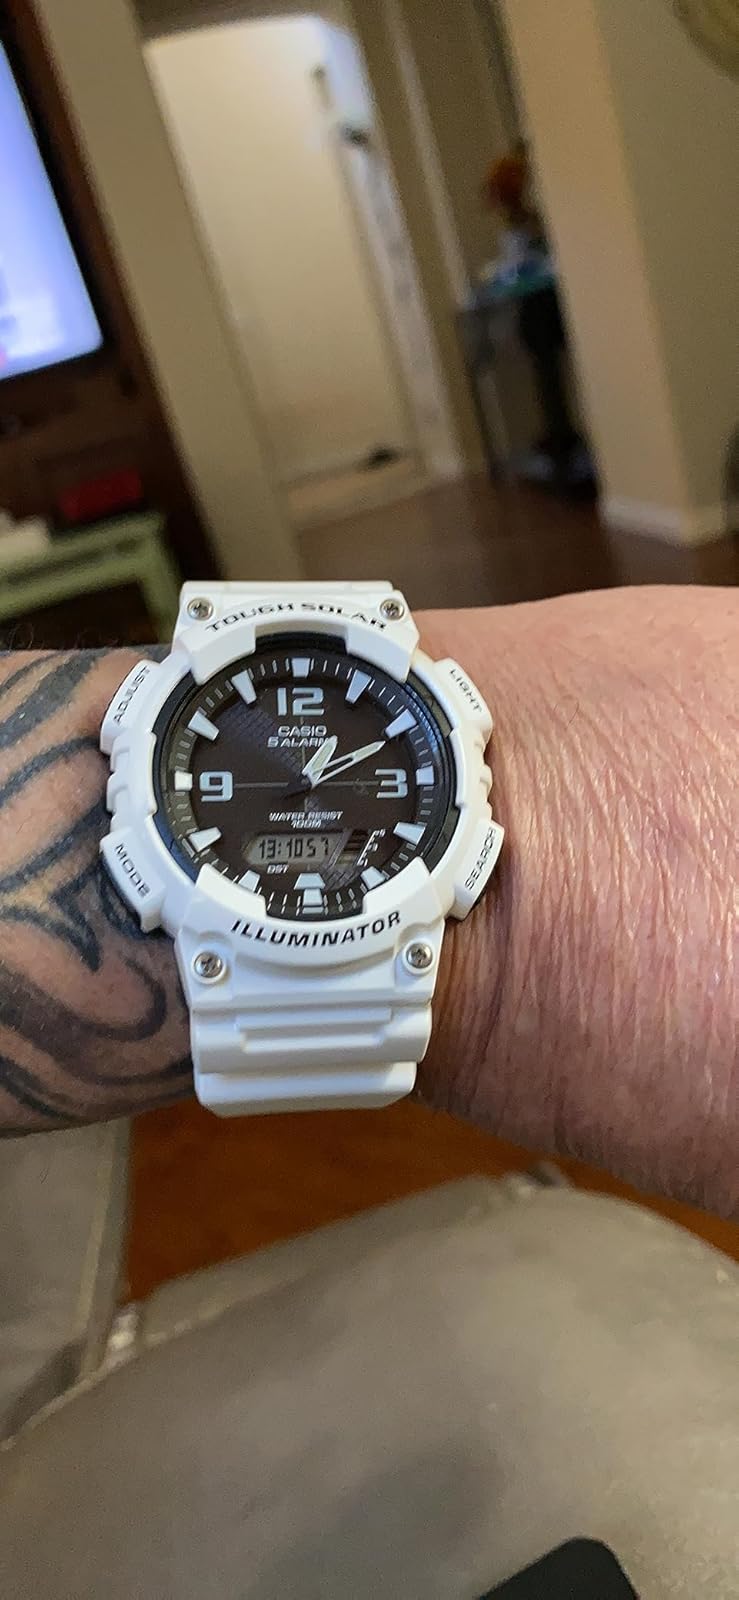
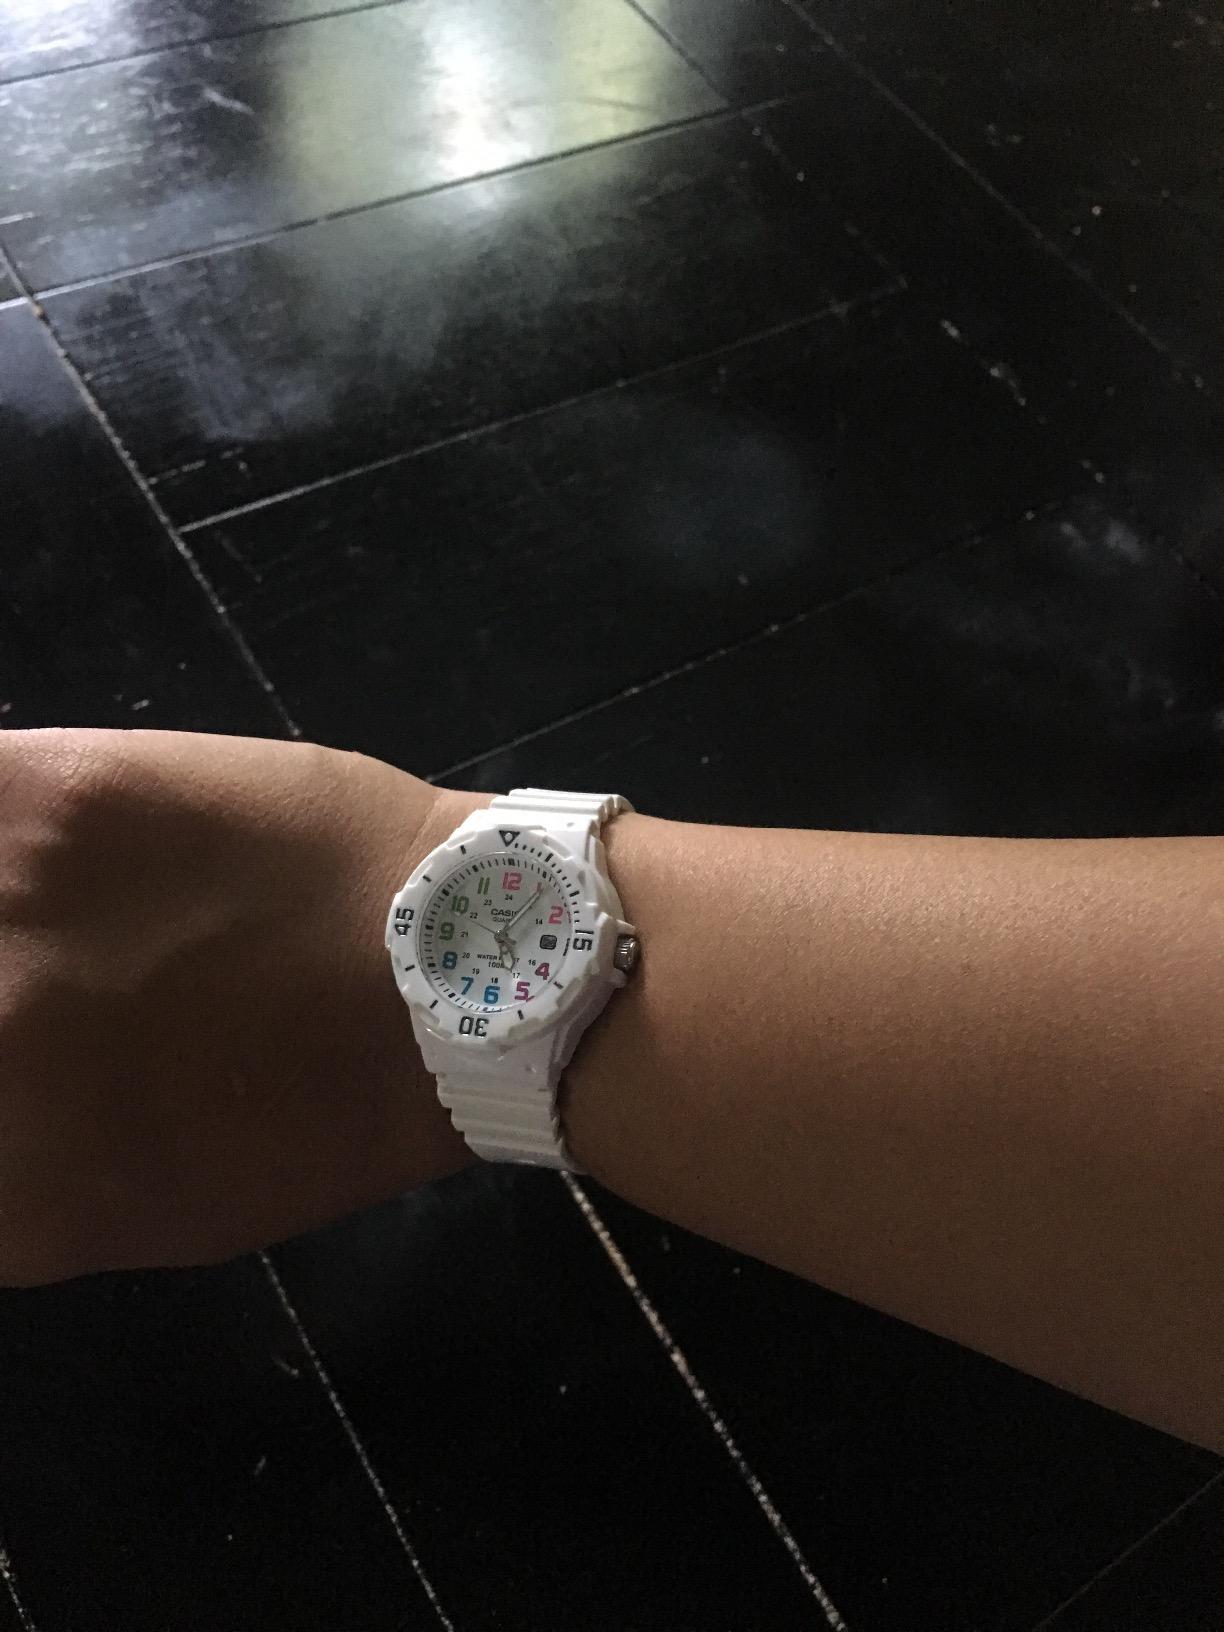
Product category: accessories_watch
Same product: no